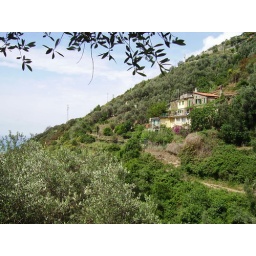
The Lemon Man's house (not connected to a highway or train line. only accessible by footpath or funicular)